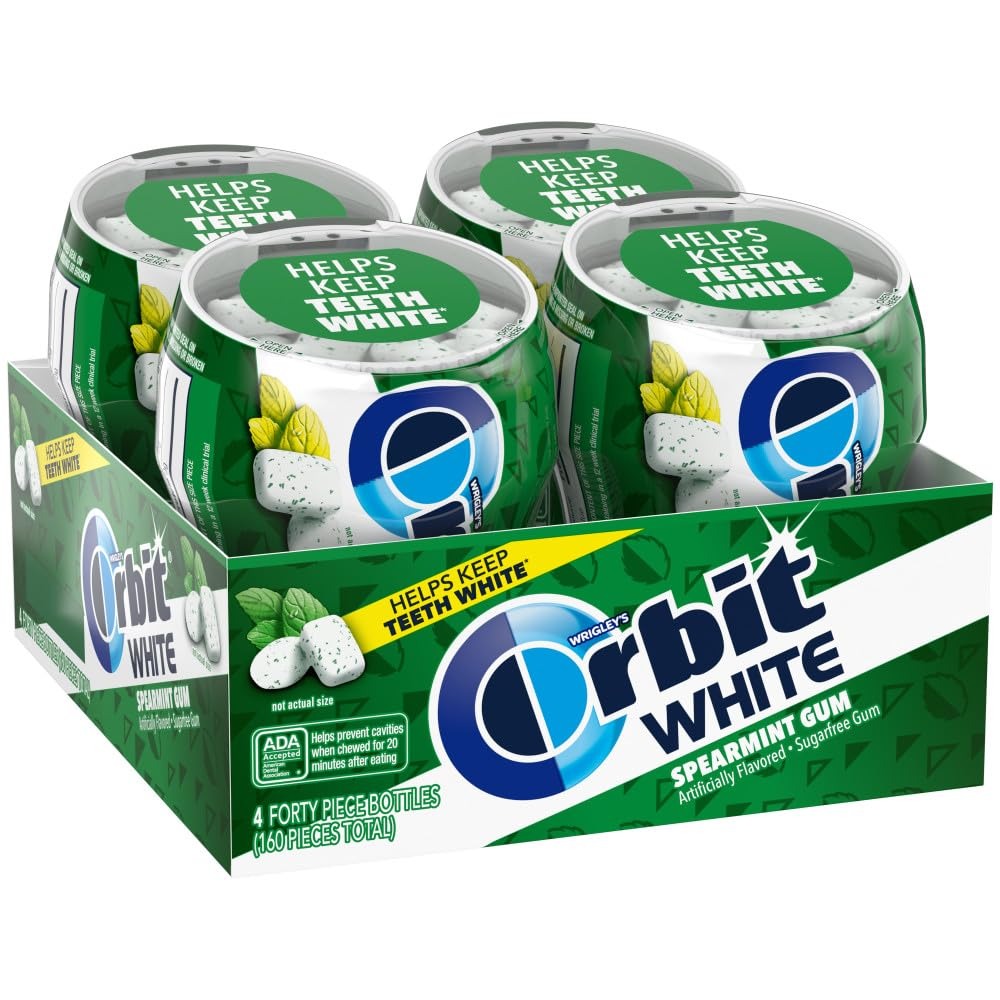
Item Name: ORBIT Gum Sugar-Free - ORBIT White Spearmint Chewing Gum, 40 Count (Pack of 4) Bulk Box
Bullet Point 1: FRESH BREATH ON THE GO: Enjoy the refreshing sensation of ORBIT Spearmint Gum whenever you need it, giving you confidence and fresh breath throughout your day
Bullet Point 2: ADA APPROVED: The American Dental Association has found that chewing ORBIT Sugarfree Gum for 20 minutes after eating helps to prevent cavities by reducing plaque acids and strengthening teeth.
Bullet Point 3: LOW-CALORIE TREAT: Indulge in a sweet treat that's only 5 calories or less per piece with sugar-free gum, letting you savor the flavor without worrying about added sugar
Bullet Point 4: EASY TO CARRY PACKAGING: Comes in a convenient pack of gum, with (4) four bottles each containing 40 pieces, making it easy to take your favorite gum with you wherever you go
Bullet Point 5: SUGAR-FREE CONVENIENCE: Enjoy the benefits of sugar-free gum offers a satisfying soft chew experience with a burst of mint gum flavor
Value: 160.0
Unit: Count

Price: 5.79